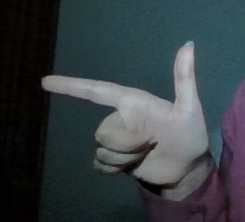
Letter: yaa